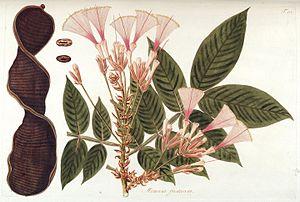
Inga est un genre de plantes dicotylédones de la famille des Fabaceae, sous-famille des Mimosoideae, originaire des régions tropicales du continent américain, qui contient près de 400 espèces. Ce sont des arbres dont les fruits sont des gousses, parfois à pulpe comestible.